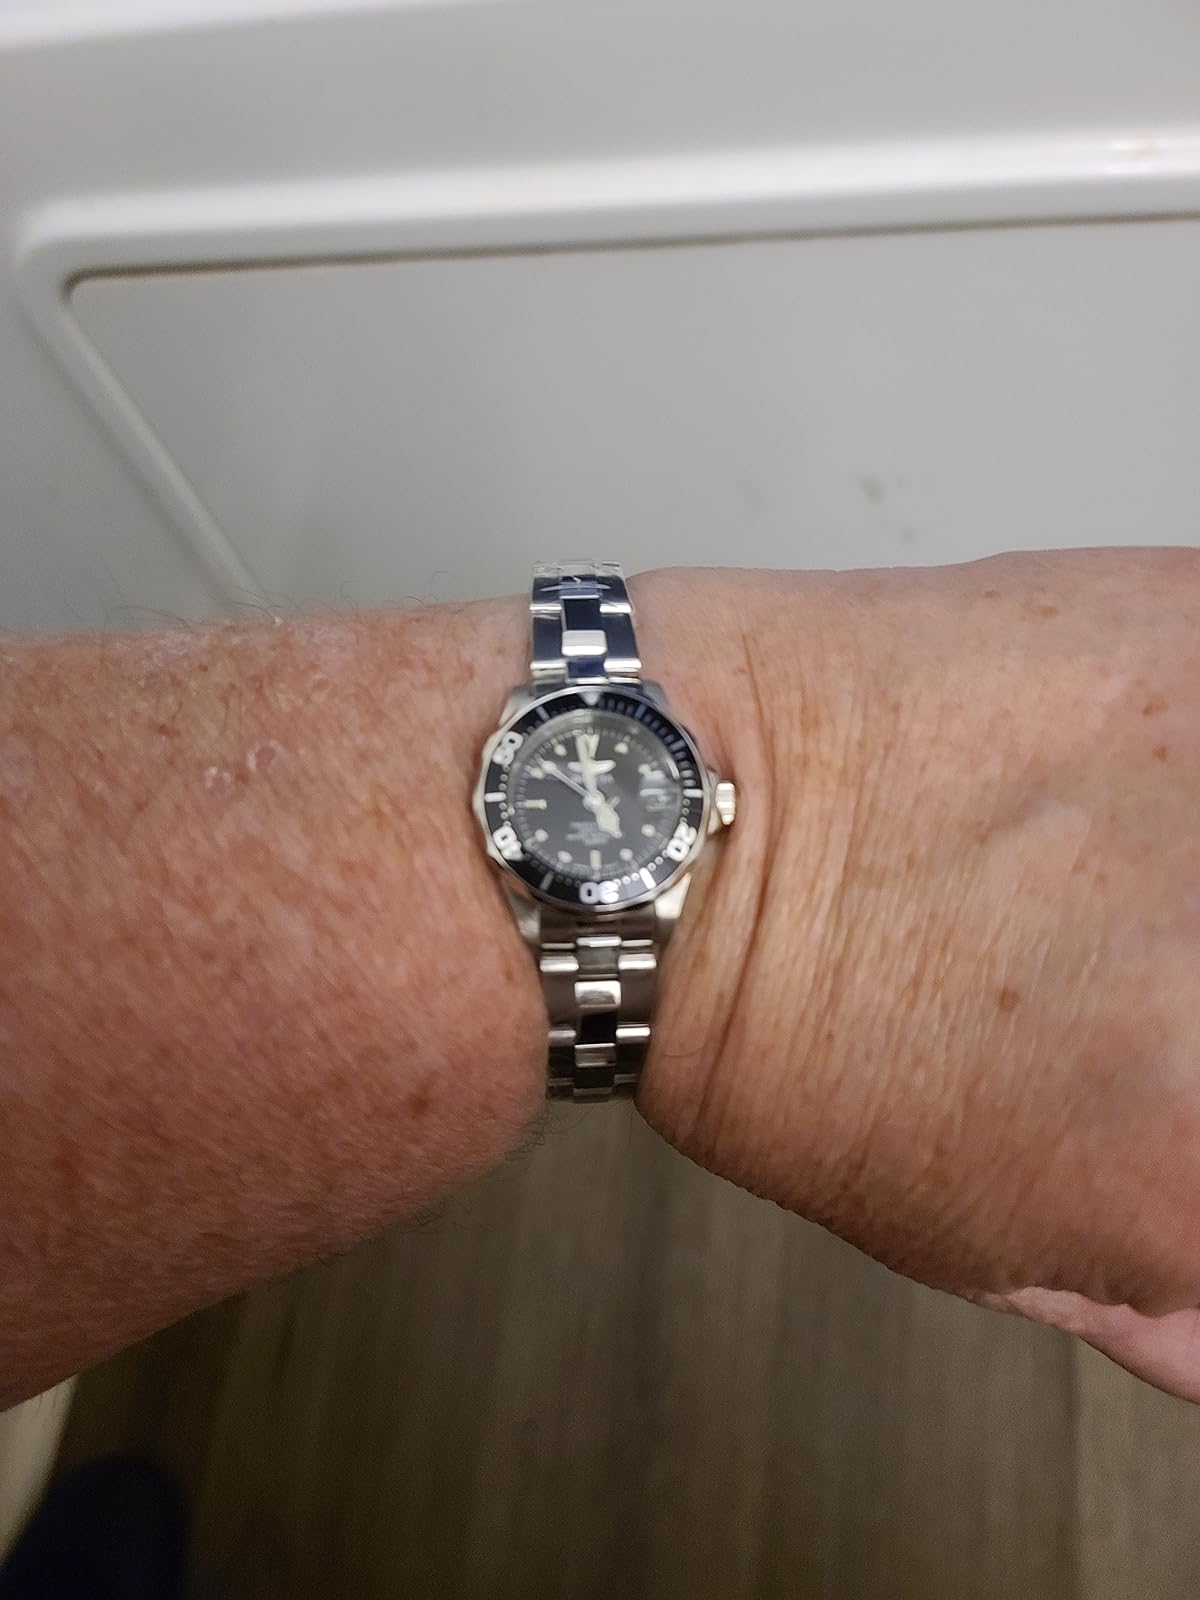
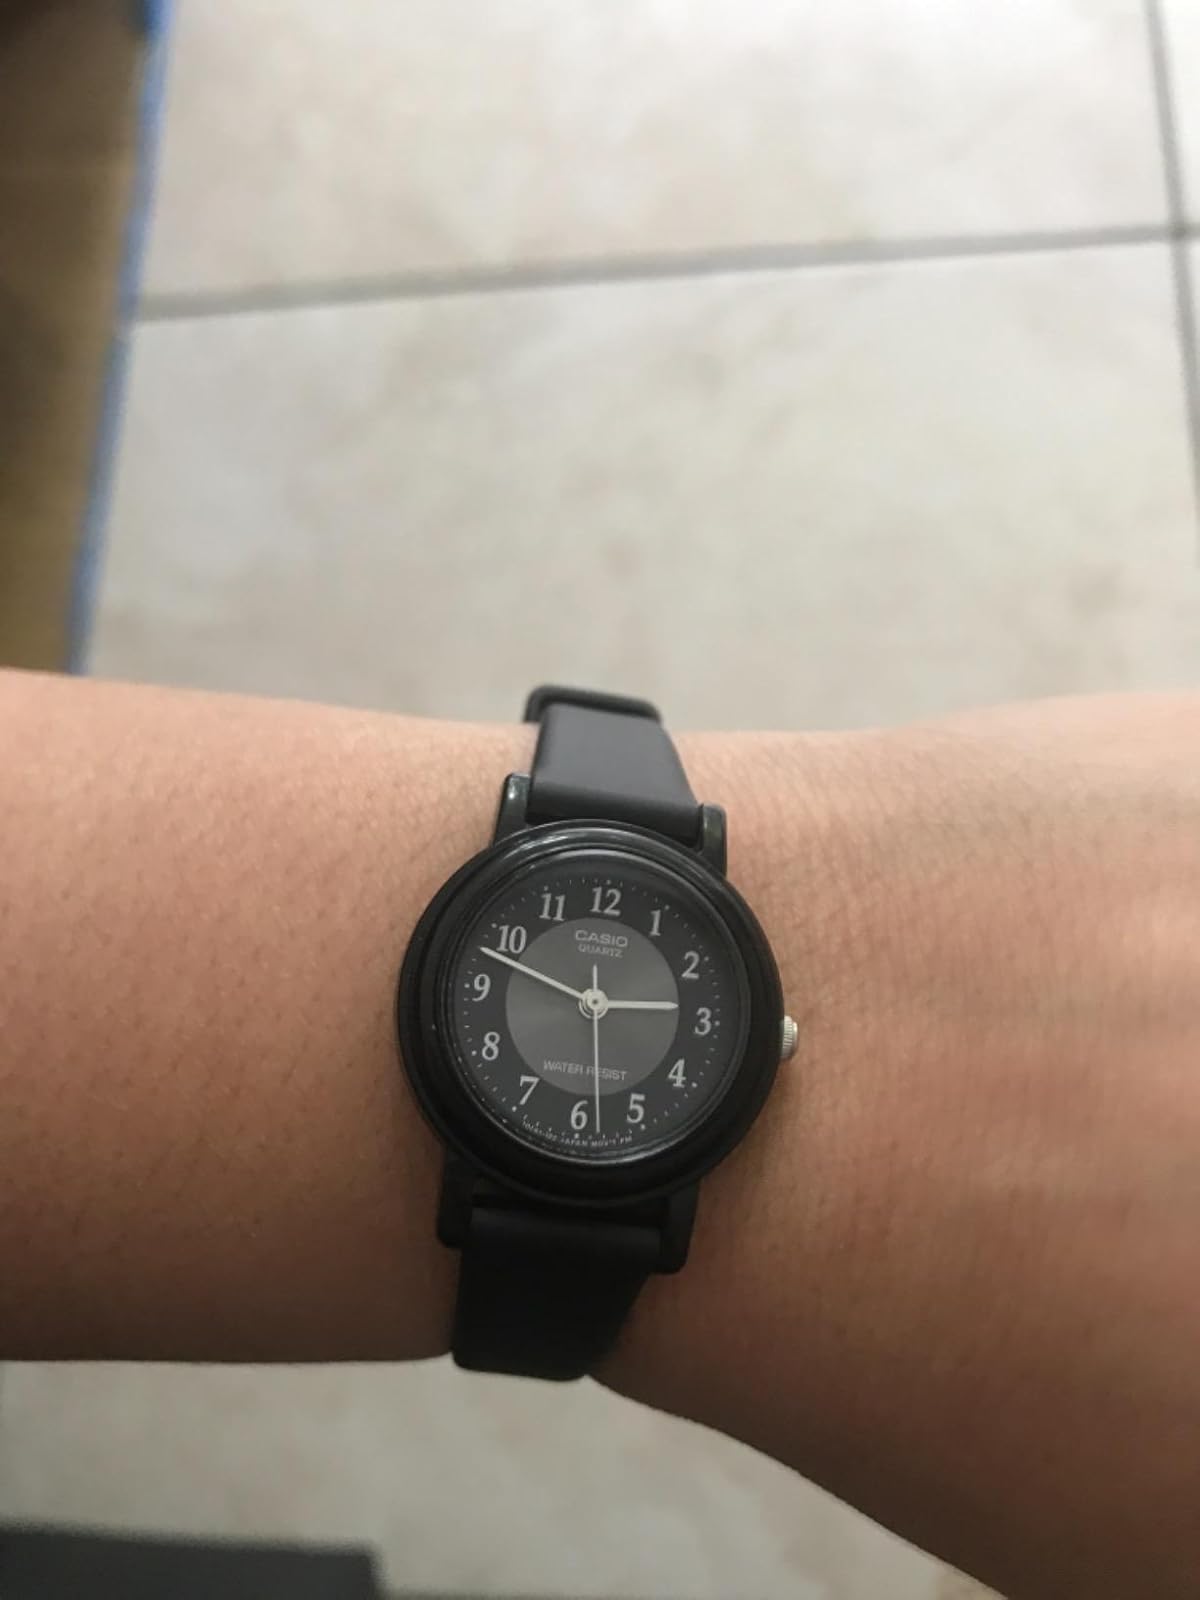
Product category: accessories_watch
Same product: no